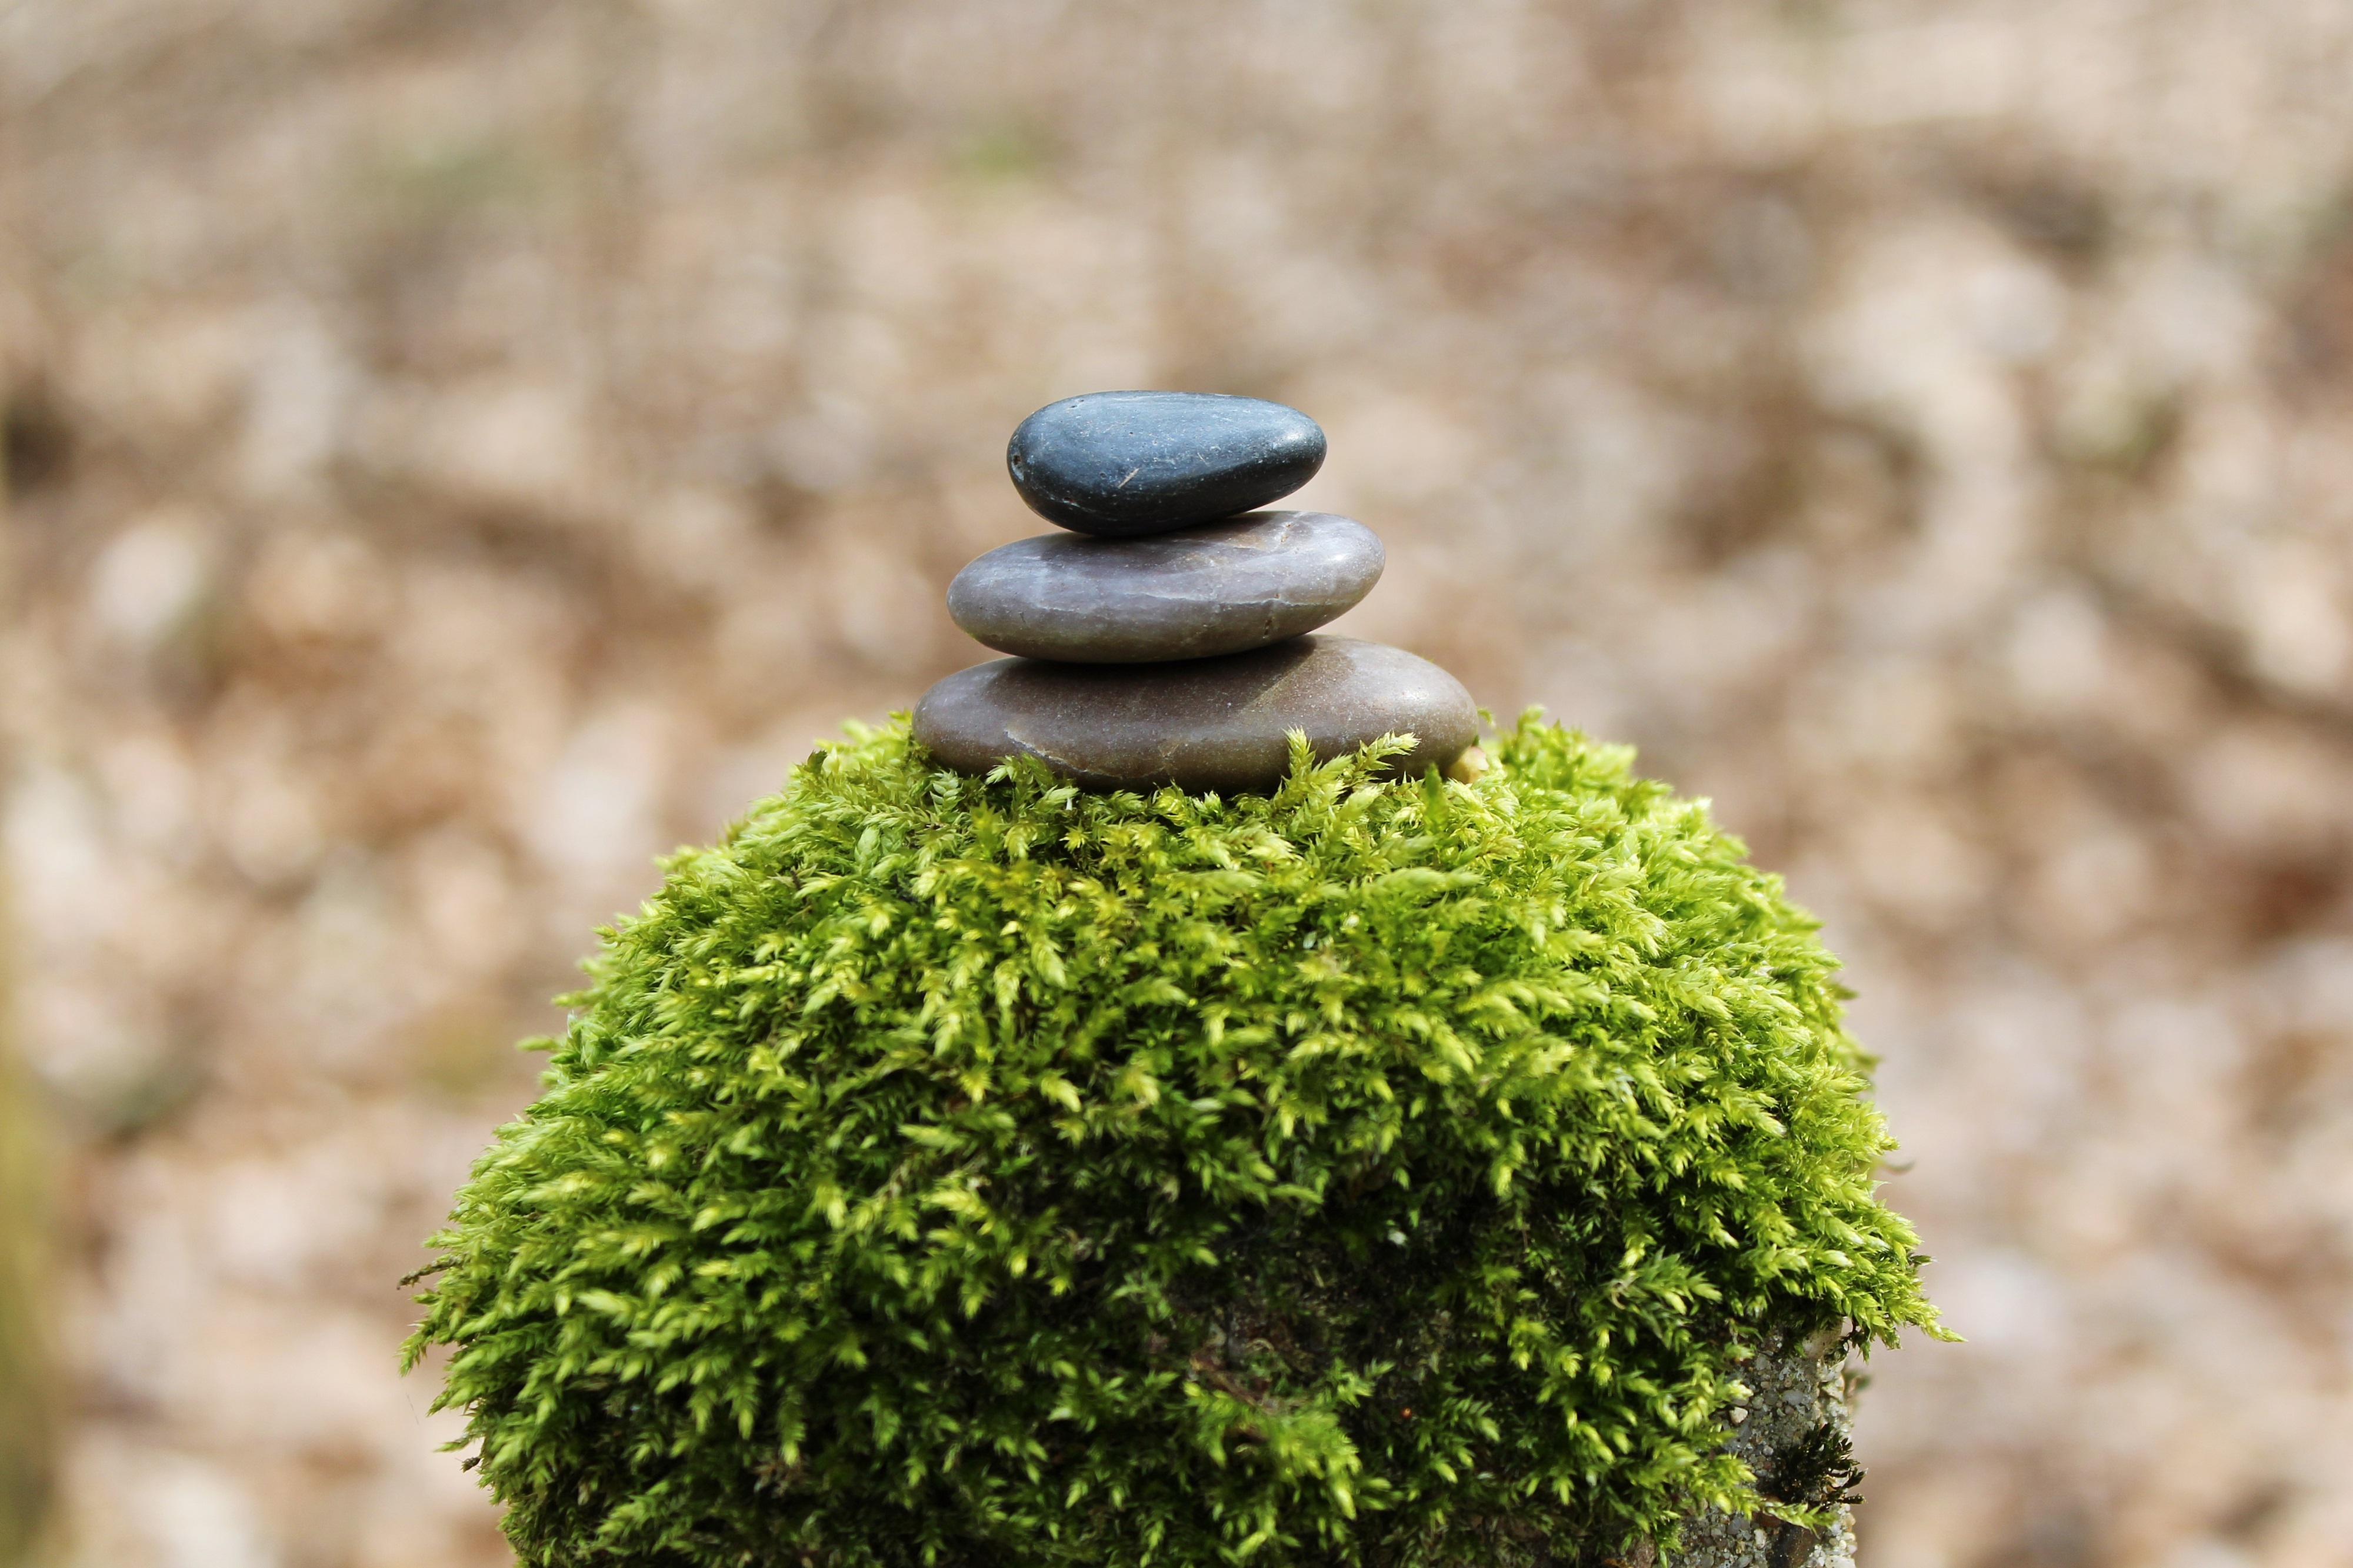
landscape, tree, nature, grass, plant, lawn, leaf, flower, moss, decoration, pile, green, relax, balance, soil, botany, rest, stack, garden, close, flora, zen, deco, motivation, stones, relaxation, meditation, still, stone pile, stone balance, woody plant